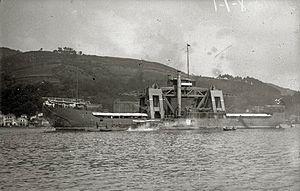
Le Kanguro est un ancien navire ravitailleur de sous-marins et un navire de sauvetage de sous-marin de l'armada espagnole. Il peut également être qualifié de dock flottant.